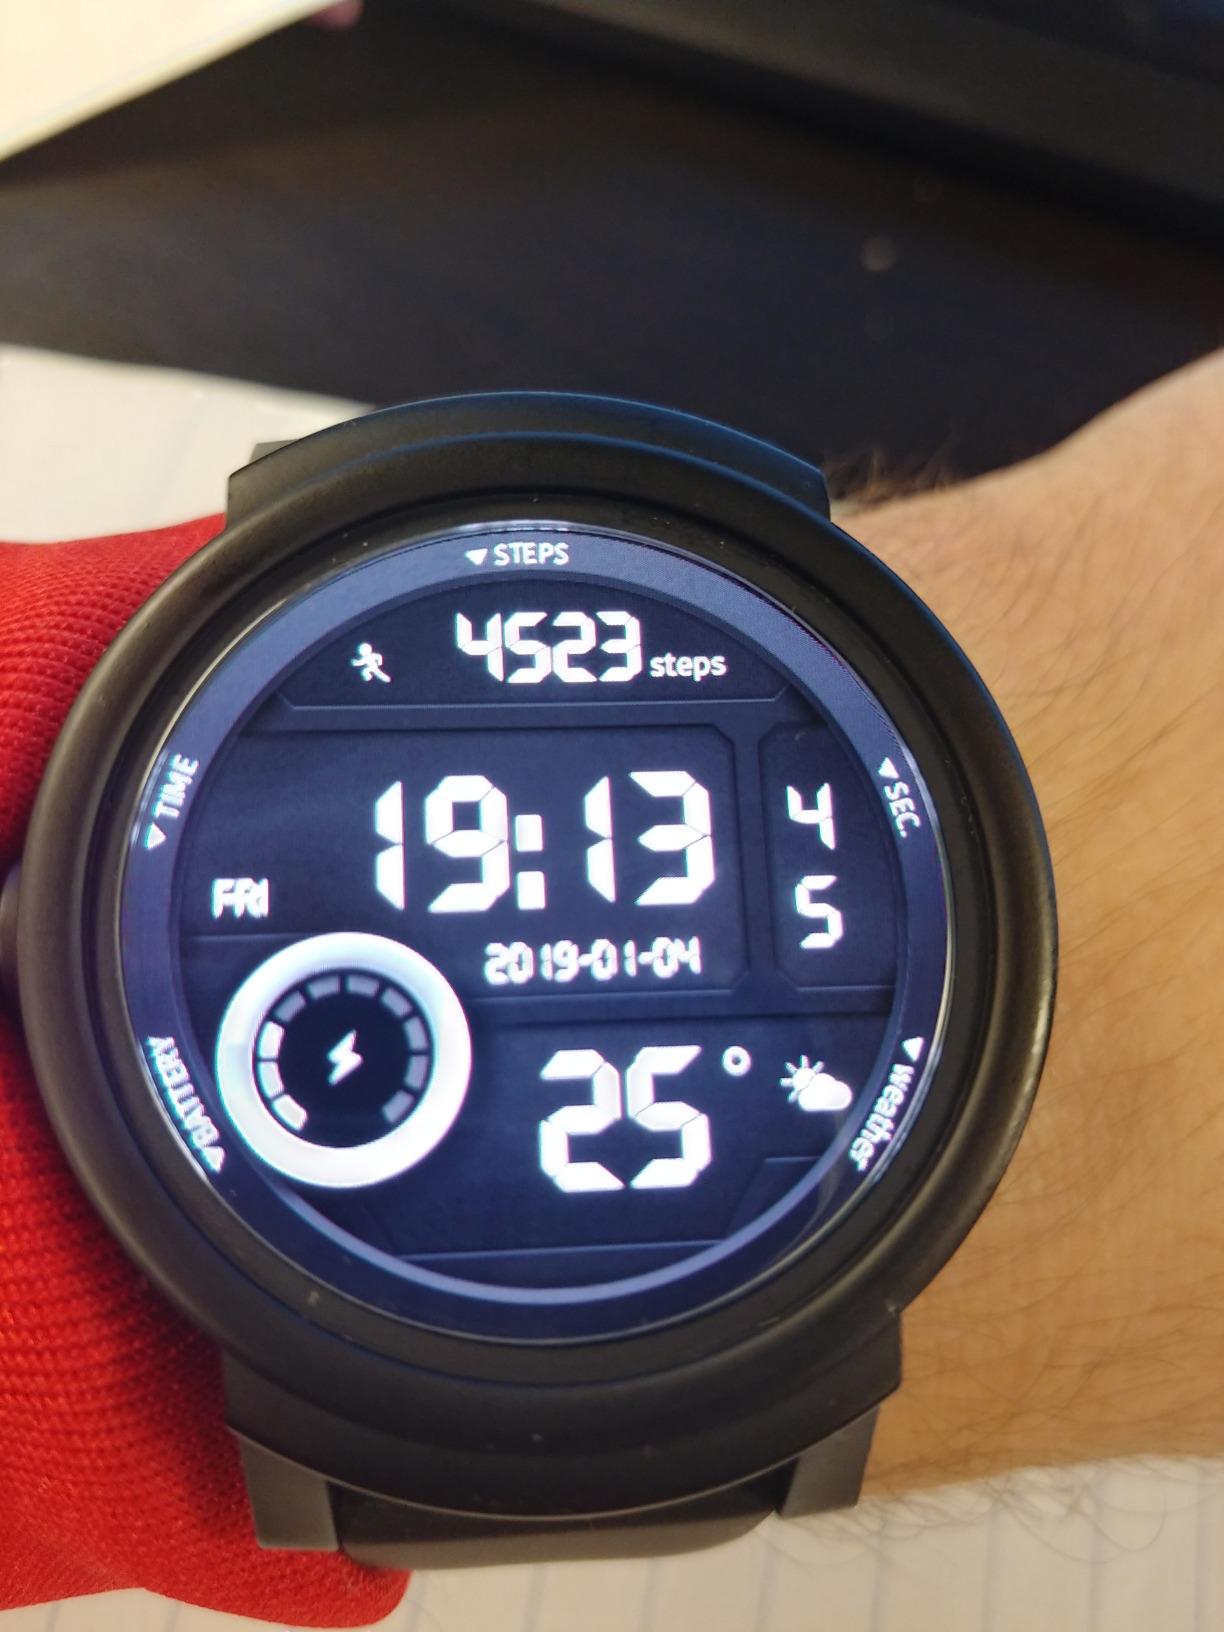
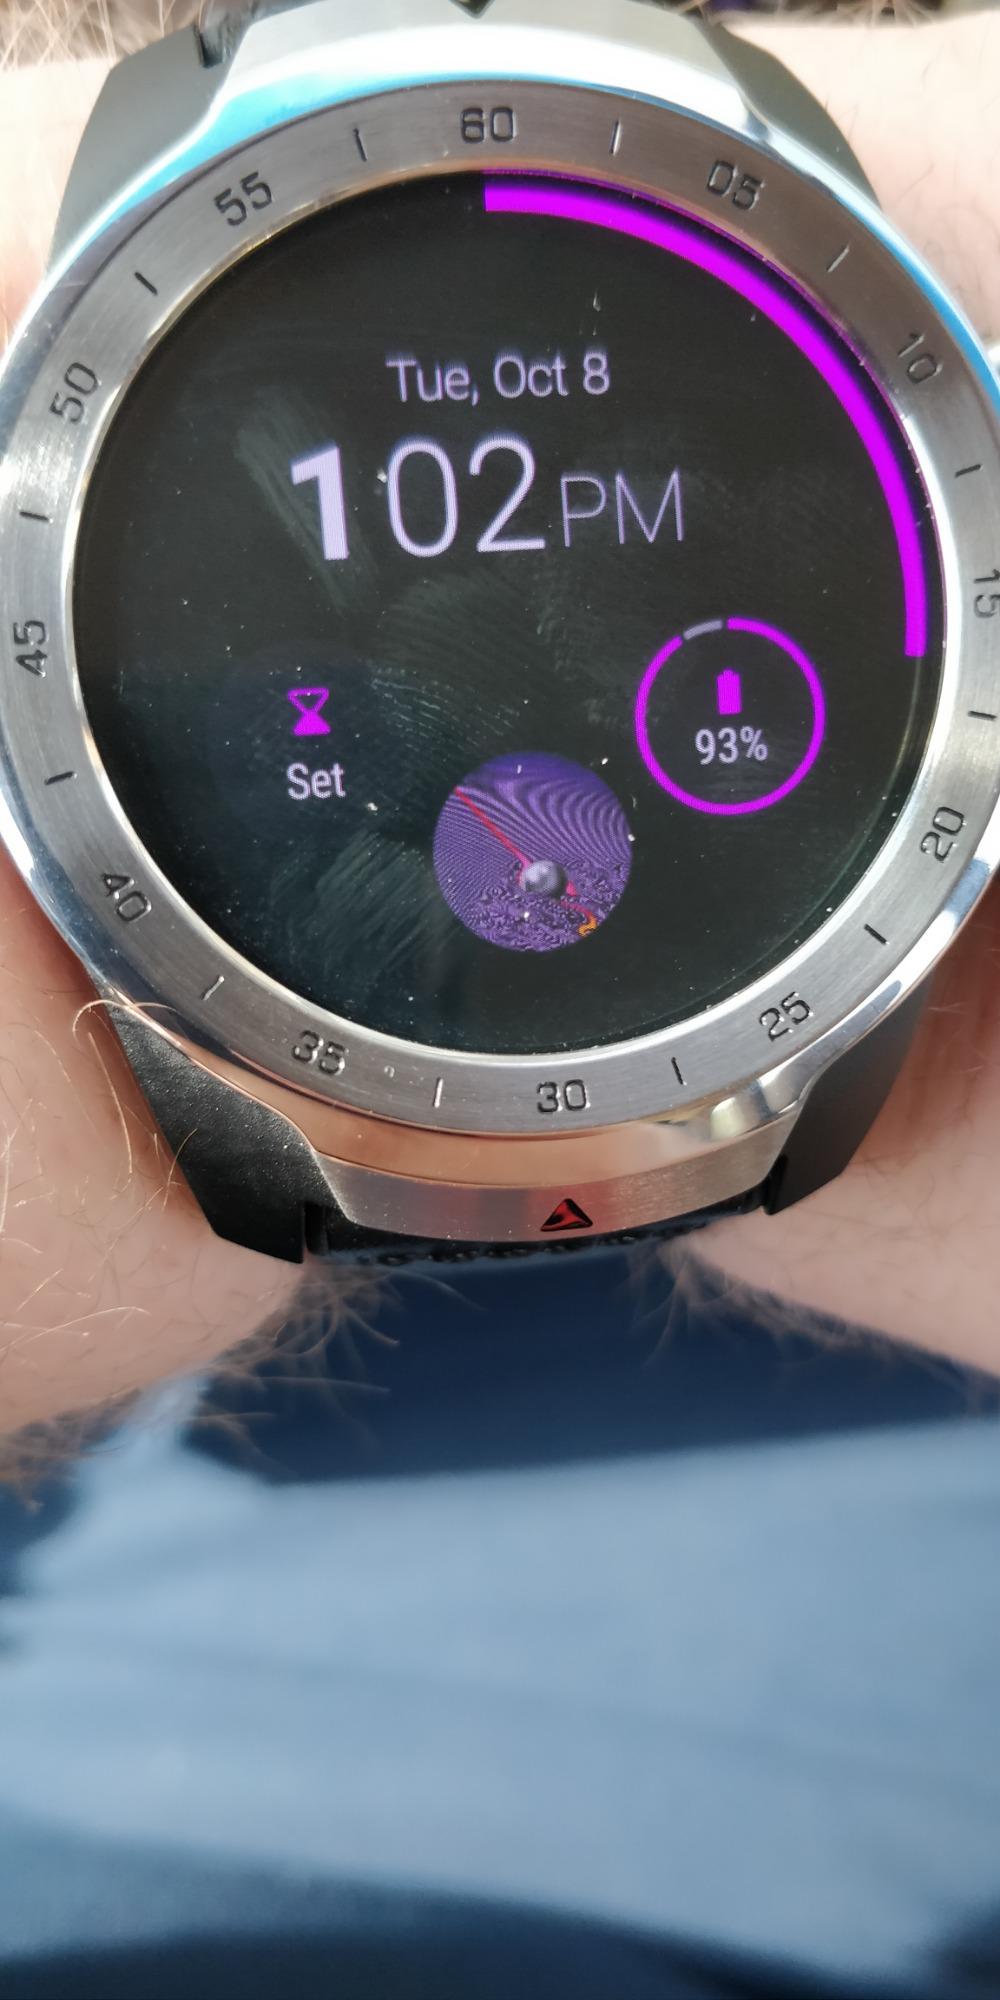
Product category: smartwatch
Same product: no